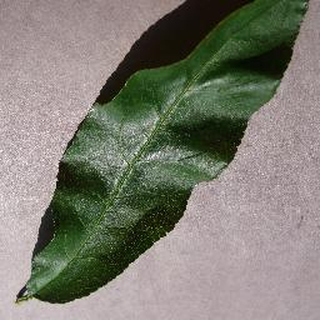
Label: healthy_peach